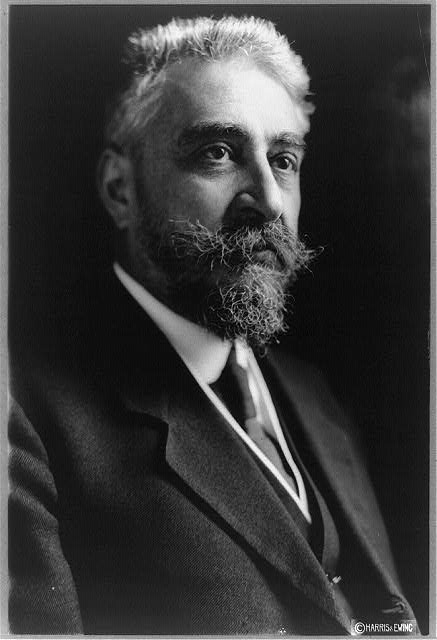
อียอน อี. เช. เบรอตียานู

| name = อียอน อี. เช. เบรอตียานู
| image = IonelBratianu3b40761r.jpg
| order = นายกรัฐมนตรีโรมาเนีย
| term_start = 9 มกราคม ค.ศ. 1909
| term_end = 28 ธันวาคม ค.ศ. 1910()
| monarch = สมเด็จพระเจ้าคาโรลที่ 1 แห่งโรมาเนีย|พระเจ้าการอลที่ 1
| predecessor = ดีมีตรีเย สตูร์ซา
| successor = เปเตร เป. การ์ป
| term_start2 = 4 มกราคม ค.ศ. 1914
| term_end2 = 28 มกราคม ค.ศ. 1918()
| monarch2 = สมเด็จพระเจ้าคาโรลที่ 1 แห่งโรมาเนีย|พระเจ้าการอลที่ 1สมเด็จพระเจ้าเฟอร์ดินานด์ที่ 1 แห่งโรมาเนีย|พระเจ้าเฟอร์ดินานด์ที่ 1
| predecessor2 = ตีตู มาโยเรสกู
| successor2 = อาเลกซันดรู อาเวเรสกู
| term_start3 = 29 พฤศจิกายน ค.ศ. 1918
| term_end3 = 26 กันยายน ค.ศ. 1919()
| monarch3 = สมเด็จพระเจ้าเฟอร์ดินานด์ที่ 1 แห่งโรมาเนีย|พระเจ้าเฟอร์ดินานด์ที่ 1
| predecessor3 = กอนสตันติน โกอันดา
| successor3 = อาร์ตูร์ ไวโตยานู
| term_start4 =17 มกราคม ค.ศ. 1922
| term_end4 = 29 มีนาคม ค.ศ. 1926()
| monarch4 = สมเด็จพระเจ้าเฟอร์ดินานด์ที่ 1 แห่งโรมาเนีย|พระเจ้าเฟอร์ดินานด์ที่ 1
| predecessor4 = ตาเก อียอเนสกู
| successor4 = อาเลกซันดรู อาเวเรสกู
| term_start5 =21 มิถุนายน ค.ศ. 1927
| term_end5 = 24 พฤศจิกายน ค.ศ. 1927()
| monarch5 = สมเด็จพระเจ้าเฟอร์ดินานด์ที่ 1 แห่งโรมาเนีย|พระเจ้าเฟอร์ดินานด์ที่ 1สมเด็จพระราชาธิบดีมีไฮที่ 1 แห่งโรมาเนีย|พระเจ้าไมเคิล
| predecessor5 = บาร์บู ชตีร์เบย์
| successor5 = วินตีลา เบรอตียานู
| birth_date = อียอเนล อี. เช. เบรอตียานู20 สิงหาคม ค.ศ. 1864
| birth_place = ชเตฟาเนชต์ (เทศมณฑลอาร์เจช)|ชเตฟาเนชต์ โรมาเนีย
| death_date = 24 พฤศจิกายน ค.ศ. 1927 (อายุ 63 ปี)
| death_place = บูคาเรสต์ โรมาเนีย
| party = พรรคเสรีนิยมแห่งชาติ (โรมาเนีย)|พรรคเสรีนิยมแห่งชาติ (PNL)
| spouse = มาเรีย โมรูซีเอลีซา ชตีร์เบย์
| religion = ศาสนจักรออร์ทอดอกซ์โรมาเนีย|ออร์ทอดอกซ์โรมาเนีย
อียอน อี. เช. เบรอตียานู (, หรือเป็นที่รู้จักกันในชื่อ อียอเนล เบรอตียานู; 20 สิงหาคม ค.ศ. 1864 – 24 พฤศจิกายน ค.ศ. 1927) เป็นนักการเมืองโรมาเนีย หัวหน้าพรรคเสรีนิยมแห่งชาติ (โรมาเนีย)|พรรคเสรีนิยมแห่งชาติ (PNL) เป็นนายกรัฐมนตรีโรมาเนียเป็นเวลา 5 สมัย และเป็นรัฐมนตรีว่าการกระทรวงการต่างประเทศโรมาเนียในหลายวาระ เขาเป็นบุตรชายคนโตของอียอน เช. เบรอตียานู รัฐบุรุษและหัวหน้าพรรคสรีนิยมแห่งชาติ เป็นพี่ชายของวินตีลา เบรอตียานู และดีนู เบรอตียานู และเป็นบิดาของเกออร์เก อี. เบรอตียานู กิจกรรมทางการเมืองของอียอน อี. เช. เบรอตียานู หลังสงครามโลกครั้งที่หนึ่ง รวมทั้งการดำรงตำแหน่งในสมัยที่สามและสมัยที่สี่ ได้เกิดการรวมกันเป็นราชอาณาจักรโรมาเนียเก่าโดยการรวมของทรานซิลเวเนีย, บูโควีนา และเบสซาเรเบีย (ดูที่ เกรตเทอร์โรมาเนีย) ในปีค.ศ. 1923 เขาได้รับการแต่งตั้งเป็นสมาชิกกิตติมศักดิ์ของราชวิทยาลัยโรมาเนีย
==อ้างอิง==
* Ion I.C. Brătianu's biography at Firstworldwar.com
* Florian Bichir, "Alegerile de altădată" (an account of the very first universal elections in Romania)
* Ioan Scurtu, "Personalitatea lui Ion I. C. Brătianu"
* Constantin Xeni, "Ion I. C. Brătianu" , in "Magazin Istoric", July 2001 (a rather critical essay written by a Conservative contemporary of Brătianu)
* Ion I. C. Brătianu on the Paris Peace Conference (December 1919)
* National Liberal Party program of January 1922
หมวดหมู่:บุคคลที่เกิดในปี พ.ศ. 2407
หมวดหมู่:ชาวโรมาเนีย
หมวดหมู่:นายกรัฐมนตรีโรมาเนีย